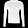
Label: Pullover